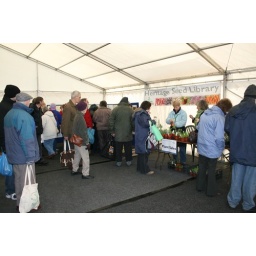
The plant sales table in the HSL tent